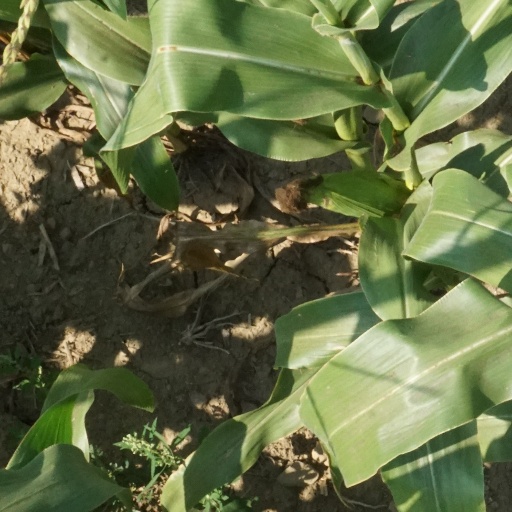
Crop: maize; corn